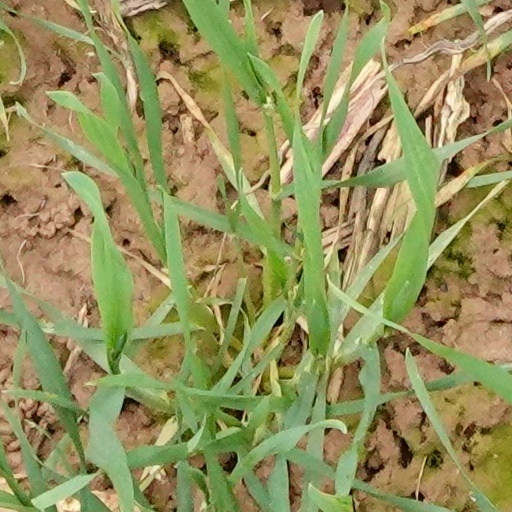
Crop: wheat